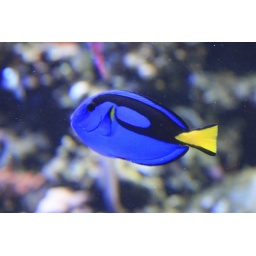
This blue and yellow tropical fish could be swimming in a reef in the Caribbean.